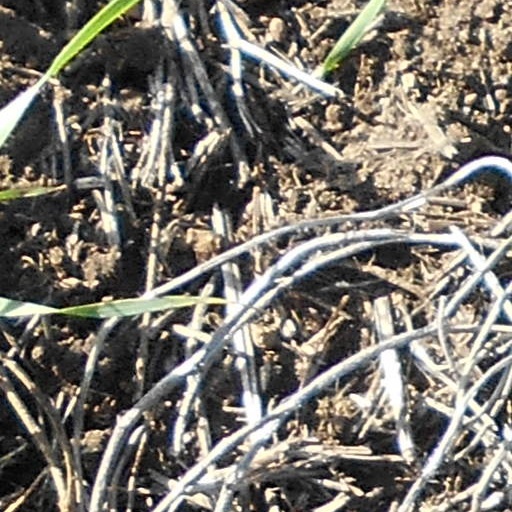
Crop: wheat